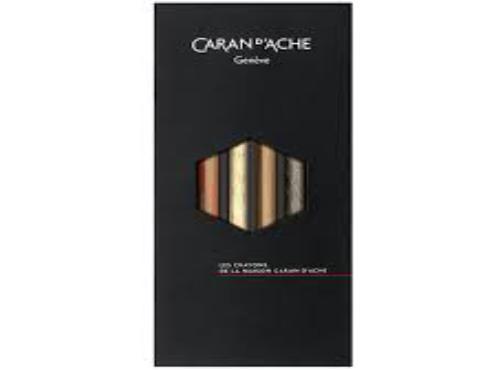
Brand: caran d'ache
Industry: Necessities